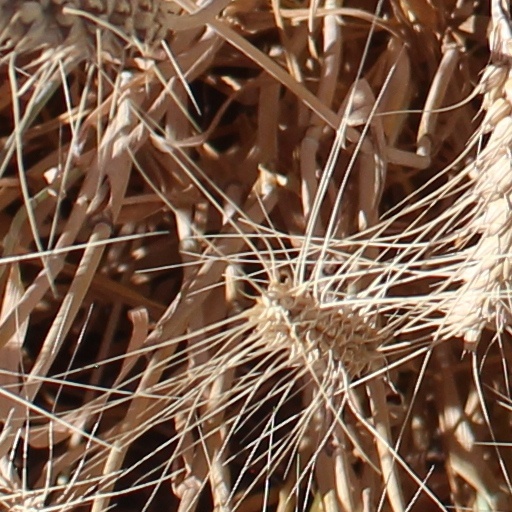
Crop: wheat